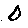
Label: 0